National parks and nature reserves of Israel

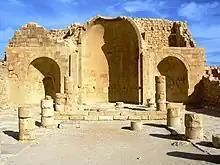
Shivta National Park, UNESCO World Heritage Site

From the 1920s onwards, the British Mandatory government passed laws aimed at saving the local flora and fauna. In 1924 a Hunting Act was published and in 1926 a Forest Ordinance were published. Many sites, such as the forests of Mount Carmel and Mount Meron, were declared forest reserves; certain trees were declared protected.